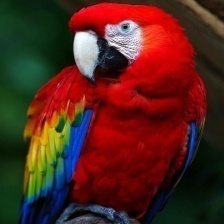
Species: SCARLET MACAW
Scientific name: ARA MACAO
ImageNet parent category: macaw